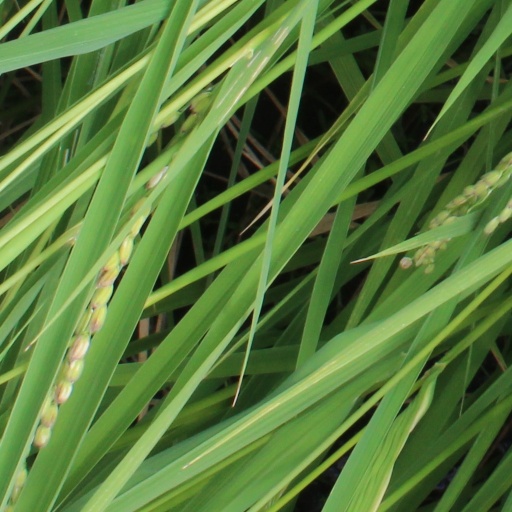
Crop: rice